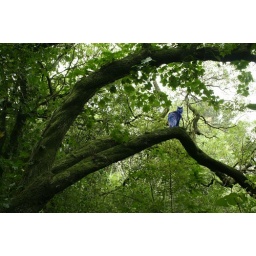
Blue cat in a tree